2018 New York City helicopter crash

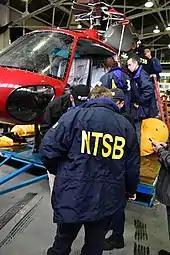
NTSB investigators examine the recovered wreckage of N350LH on March 13, 2018

Almost immediately, passengers on previous flights pointed out the "complicated system of straps, carabiners and an emergency blade for cutting [the proprietary eight-point Safety Harness System] off in case of trouble" and inadequate training as probable causes for the passengers' deaths in a March 12 "New York Times" article about the crash. Several internal documents showed that pilots for Liberty and FlyNYON had requested better-fitting supplemental passenger harnesses as well as better tools that would make it easier for passengers to free themselves for up to two months preceding the fatal flight. The supplemental harnesses used in most flights were yellow nylon harnesses designed as fall protection for construction workers, and the pilots stated they preferred a more expensive blue harness which was more adjustable, had been certified by the FAA for helicopter operations (under technical standard order C167), and had more attachment points, some of which were more accessible to passengers. Patrick Day, CEO of FlyNYON, stated to the "New York Times" that on October 31, 2017, "inspectors observed the harness and tethering process [at FlyNYON's facility] and continued to permit their use on Liberty and FlyNYON operated flights without issue". A spokesman for the FAA stated that supplemental harnesses are not subject to inspection. FlyNYON staff were instructed to use zip ties to modify the harnesses to fit smaller passengers, and applied masking tape, which FlyNYON called "NYON blue safety tape", to prevent inadvertent release of harnesses and restraints.